Eugenie Clark

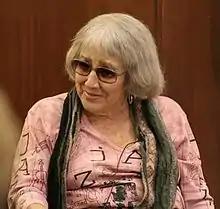
Eugenie Clark in 2011

Eugenie Clark (May 4, 1922 – February 25, 2015), popularly known as The Shark Lady, was an American ichthyologist known for both her research on shark behavior and her study of fish in the order Tetraodontiformes. Clark was a pioneer in the field of scuba diving for research purposes. In addition to being regarded as an authority in marine biology, Clark was popularly recognized and used her fame to promote marine conservation.